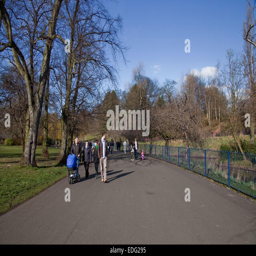
a walk in the park , a bright and breezy winters day